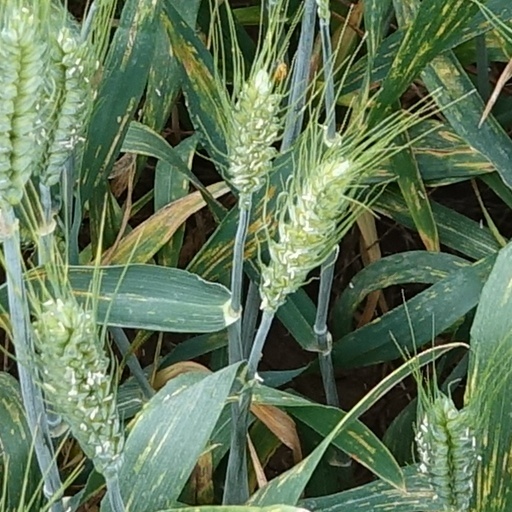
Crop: wheat